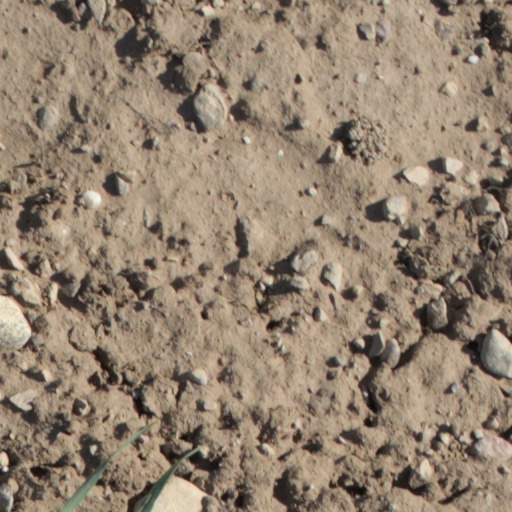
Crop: wheat